Territory (1978 film)

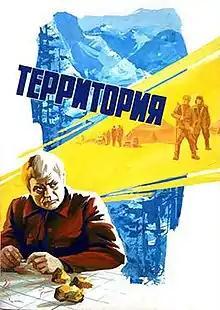

Territory is a 1978 Soviet adventure drama film directed by Aleksander Surin based on the novel of the same name by Oleg Kuvaev.